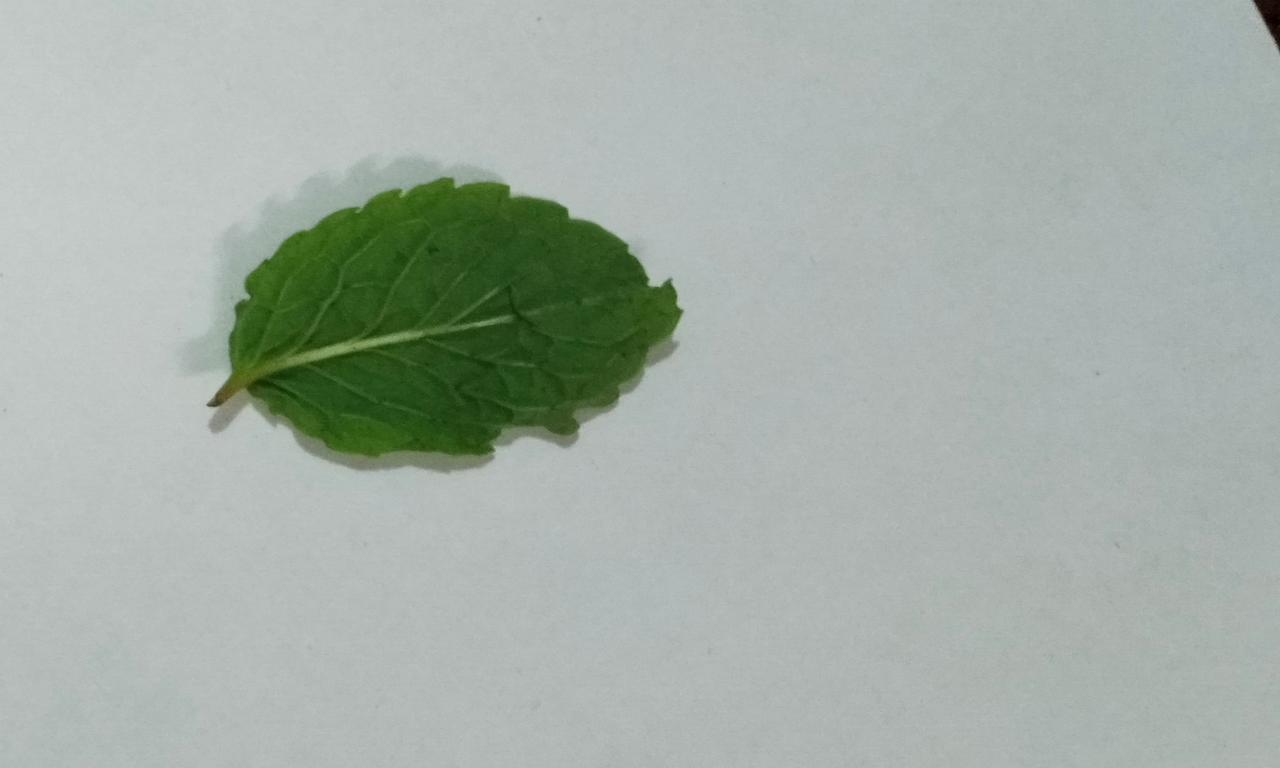
Label: Fresh